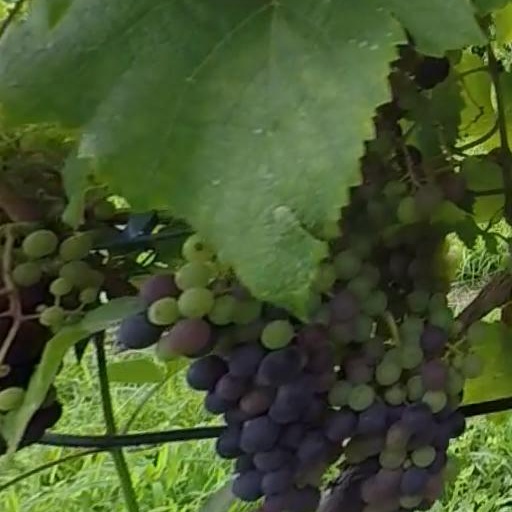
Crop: grape